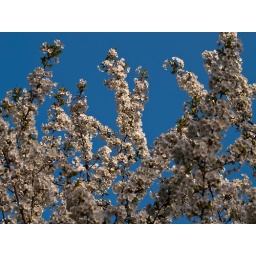
Cherry blossoms against a blue sky in Volunteer Park